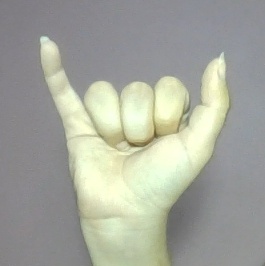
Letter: ya